Pierre Deladonchamps

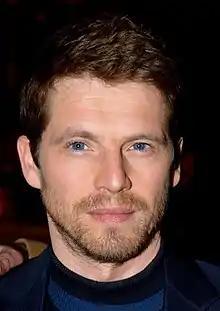
Deladonchamps at the 2018 César Awards

Pierre Deladonchamps (born 1 June 1978) is a French actor. He is known for starring in the thriller film "Stranger by the Lake" (2013), for which he won the César Award for Most Promising Actor. He went on to receive a nomination for the César Award for Best Actor for his performance in the drama "A Kid" (2016). He received the Chevalier of the Order of Arts and Letters by the Government of France in 2015.